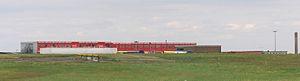
Jet 2 est une compagnie aérienne à bas prix britannique basée à Leeds en Angleterre. C'est le nom commercial de Channel Express Ltd.